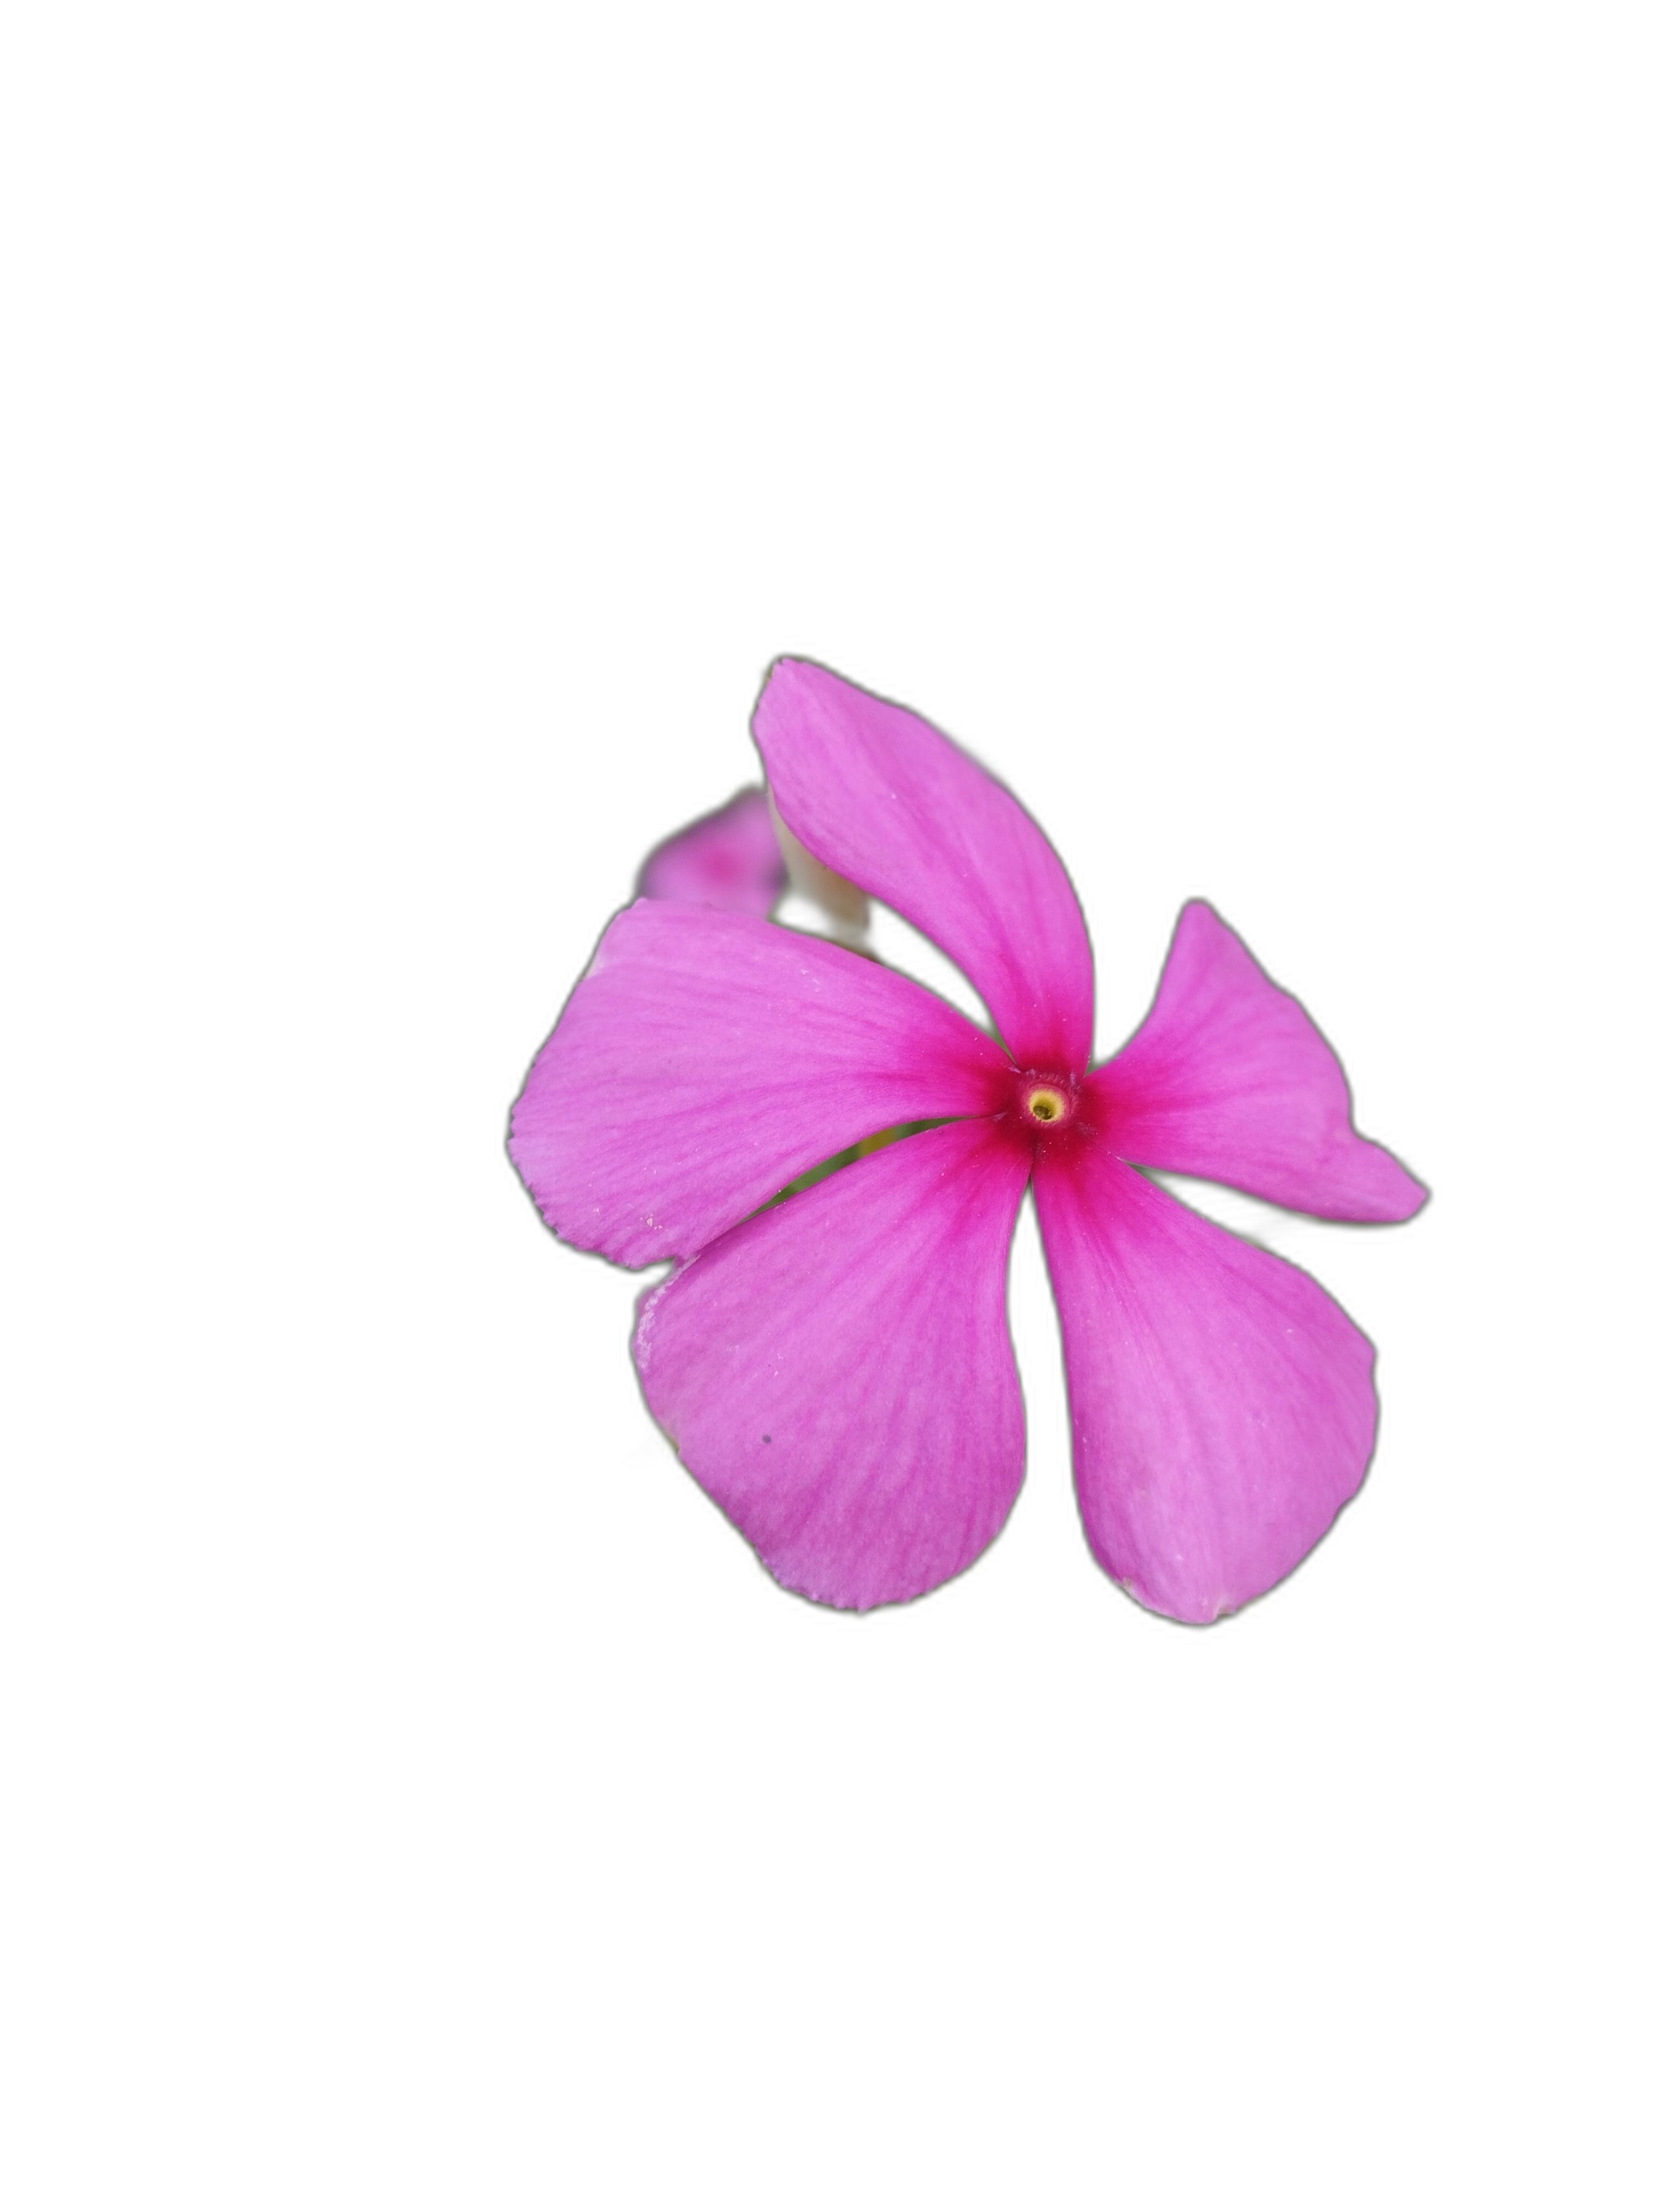
Label: Madagascar periwinkle